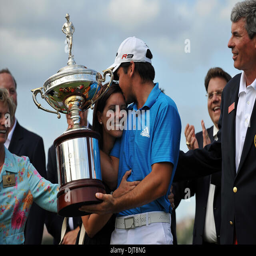
golfer celebrates his first win with his girlfriend while holding the trophy at golfer